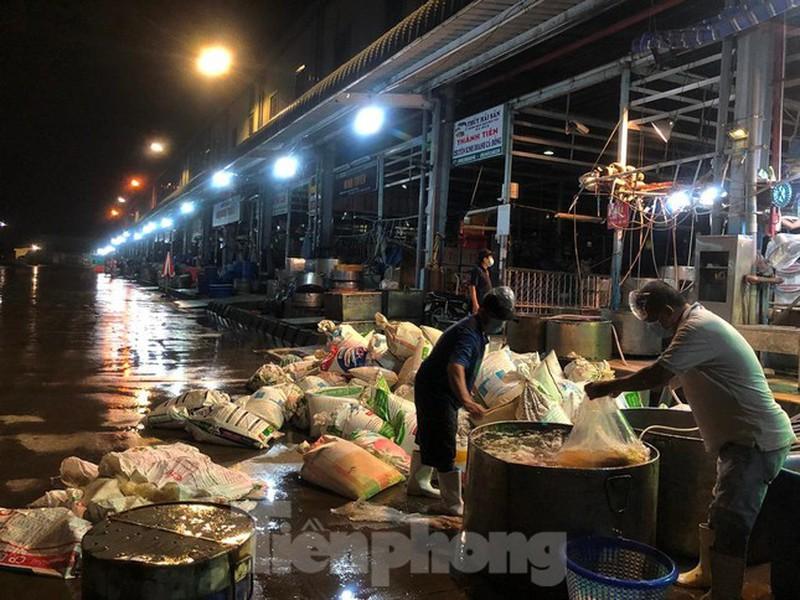
có nhiều cái bao tải xuất hiện ở xung quanh những người đàn ông